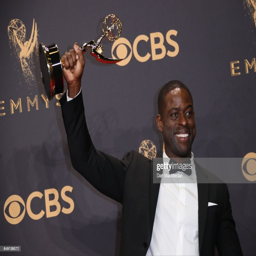
actor poses with his award for at awards .